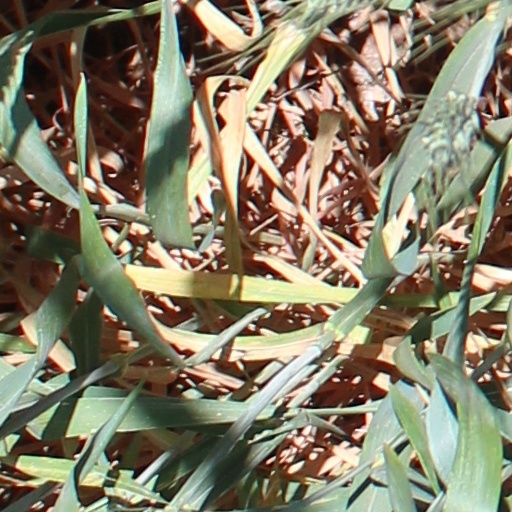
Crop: wheat